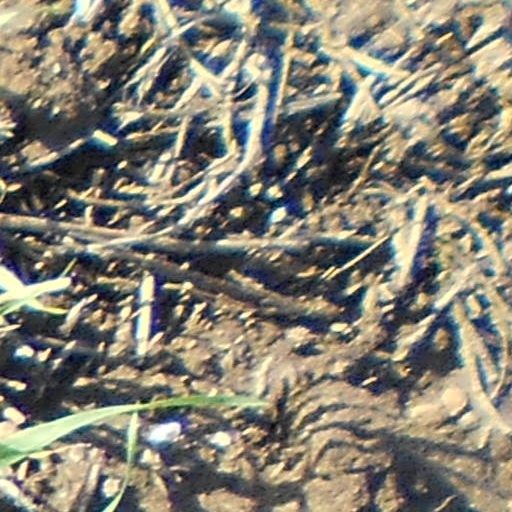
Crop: wheat